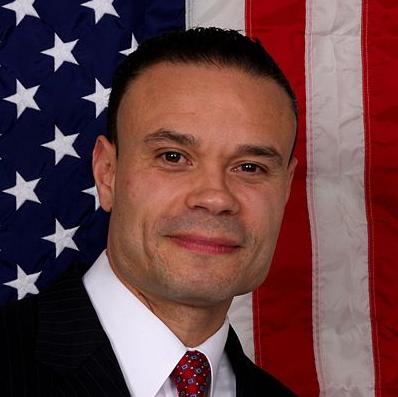
Age: 36